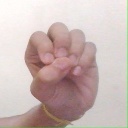
अक्षर: उ